Zapote Line

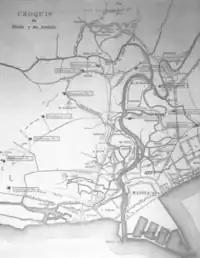
Zapote Line blockhouse locations

The Zapote Line was a defensive system built by the Spanish colonial government during the period of the Spanish–American War. It was a complex of blockhouses and military trenches from Fort San Antonio Abad to the Zapote River.